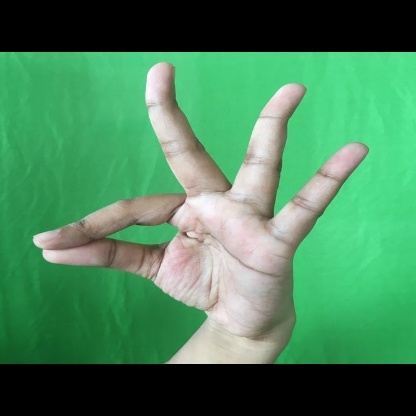
Mudra: Hamsasyam